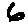
Label: 6